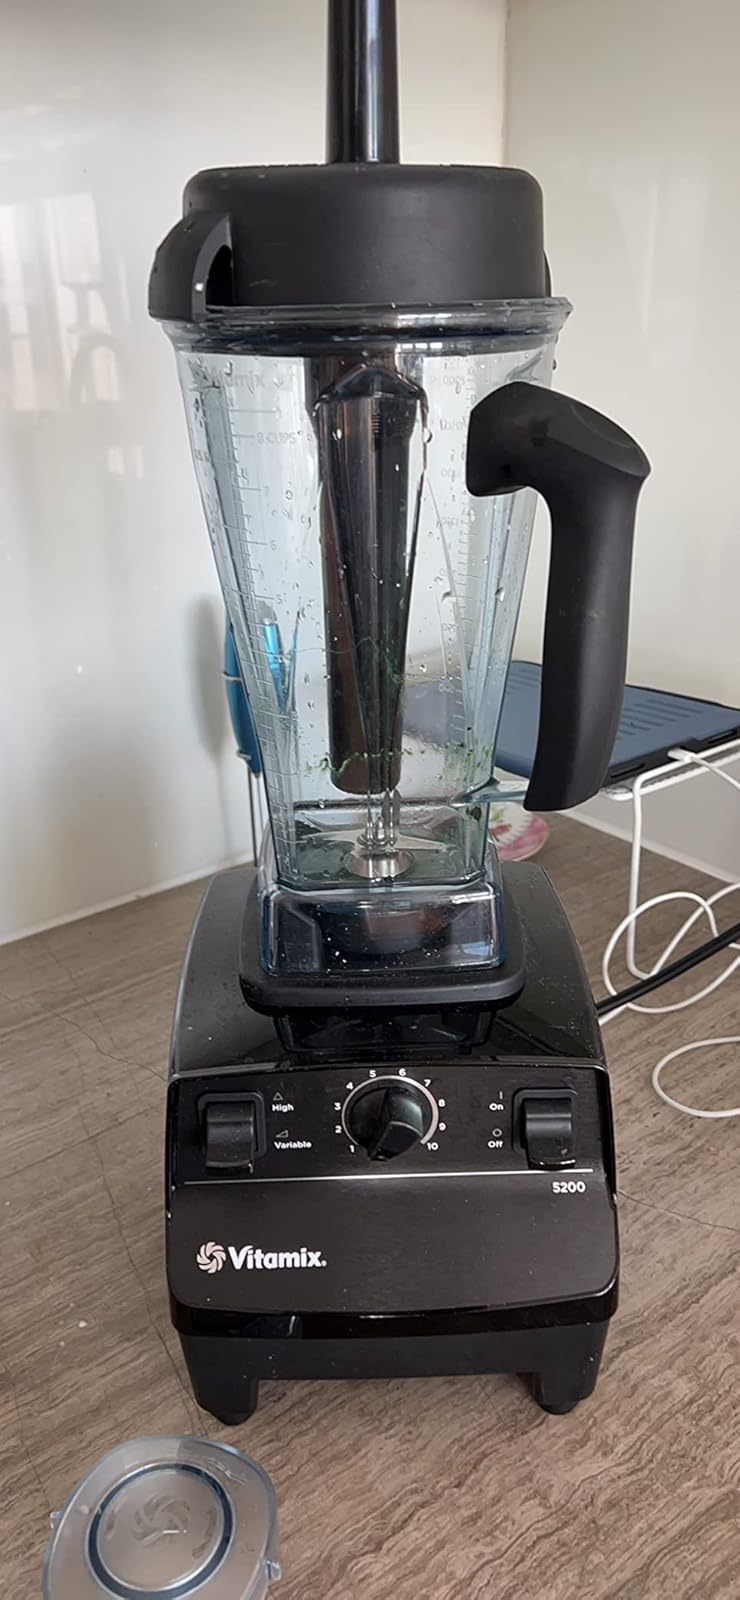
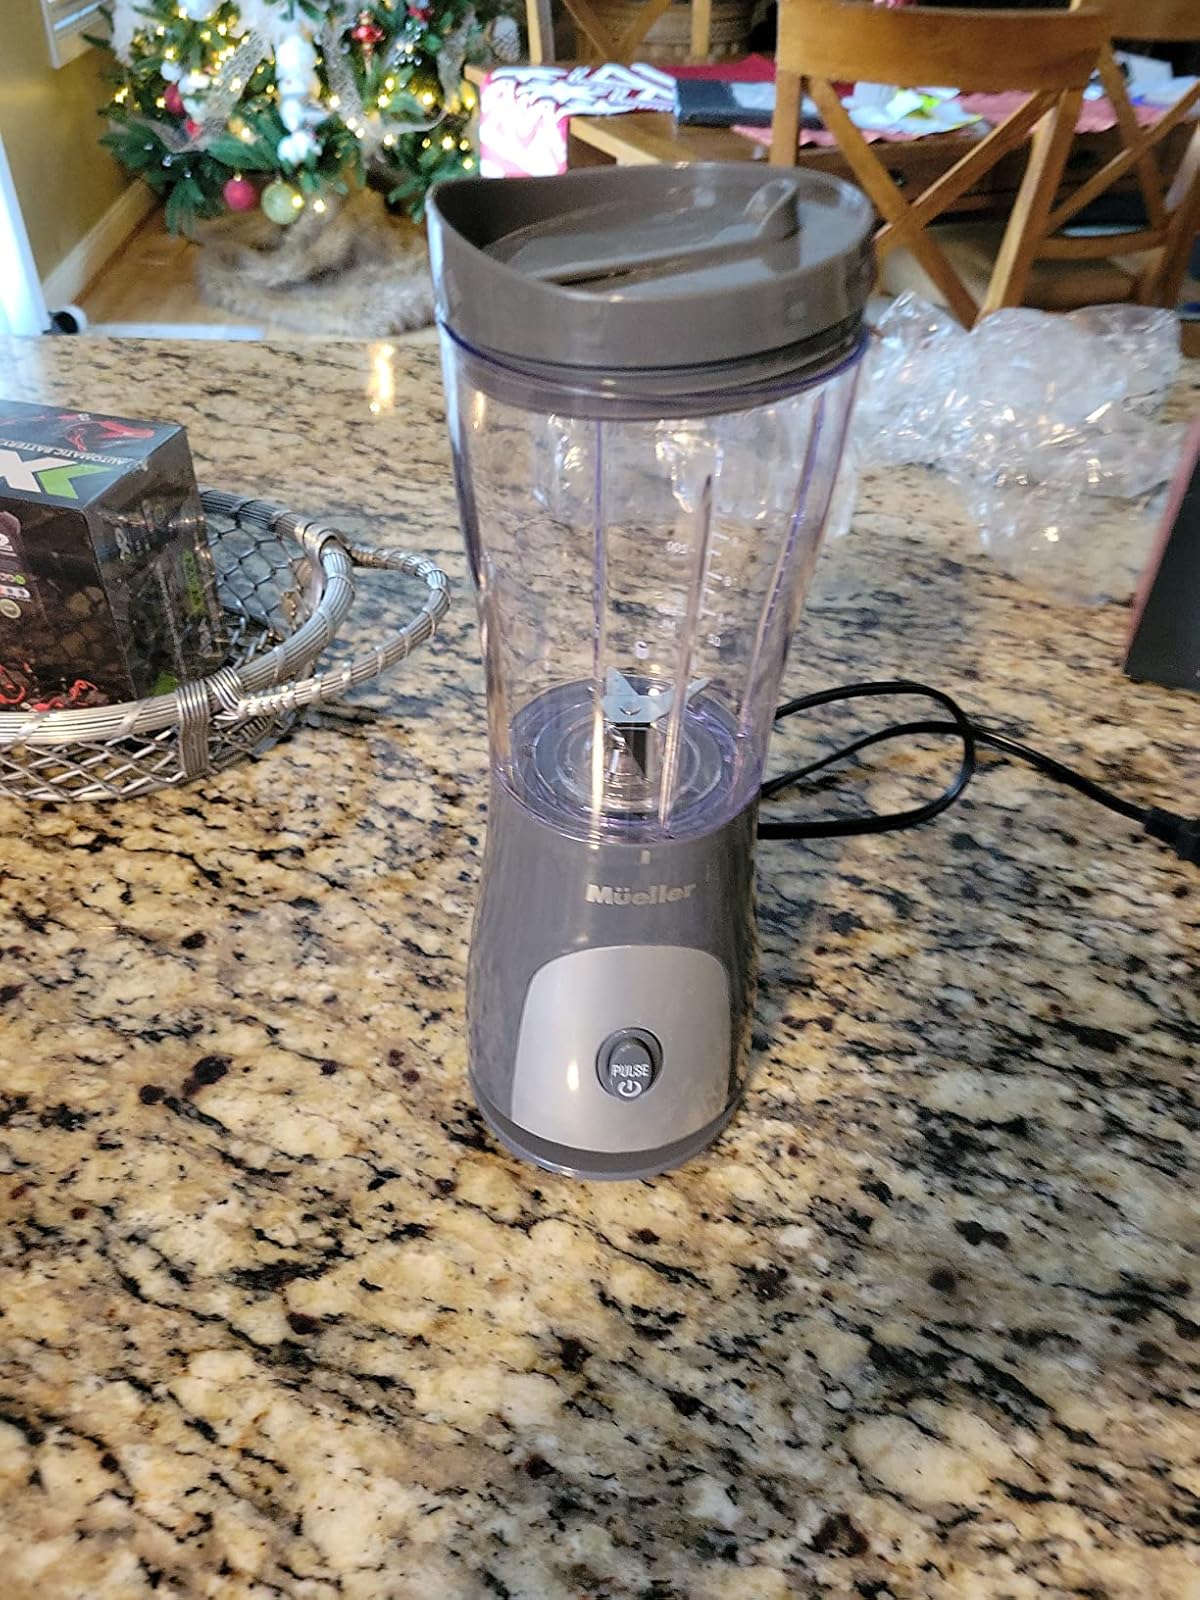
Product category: items_blender
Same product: no